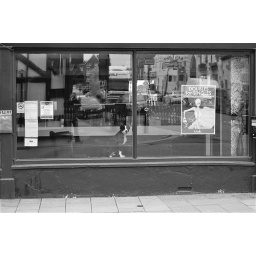
83/365 dog in a singles bar window...